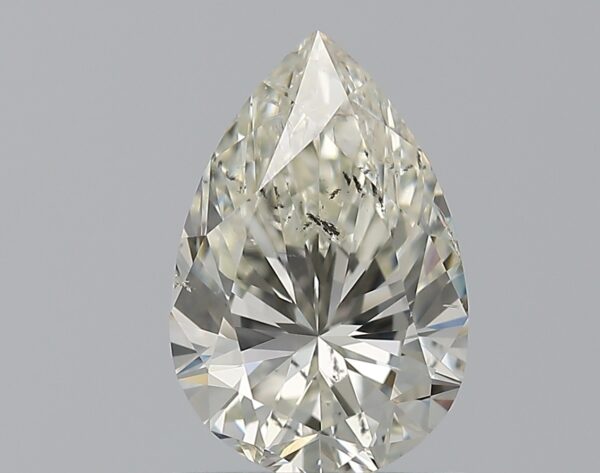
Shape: pear
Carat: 1.01
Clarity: SI2
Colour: K
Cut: VG
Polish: EX
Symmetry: VG
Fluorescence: N
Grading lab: GIA
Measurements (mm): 8.47 x 5.61 x 3.66